Tetisheri

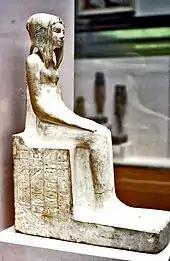
The formerly iconic statuette of Tetisheri, British Museum, now regarded as probably a forgery

Its discoverer, C. T. Currelly, believed the textual reference to a "pyramid" of Tetisheri to refer not to the building in which the stela was found, but rather to the more imposing pyramid associated with a large mortuary temple at its base discovered in 1900 by A. C. Mace. Based on recent discoveries, however, this view can no longer be maintained. The foundations of the structure, originally described by Currelly in 1903 as a "shrine" or "mastaba," was demonstrated in 2004 through the renewed excavations of the Oriental Institute, University of Chicago under the direction of S. Harvey to have actually formed the lowest courses of a brick pyramid, the last queen's pyramid to have been built in Egypt. Portions of the limestone pyramidion or capstone were discovered as well, demonstrating conclusively that this structure was pyramidal in form. Magnetic survey also revealed a brick enclosure some 70 by 90 meters in scale, a feature not detected by earlier archaeologists. These accordingly may now be identified as the features described in Ahmose's stela found within: a pyramid and an enclosure, built in the midst of Ahmose's own mortuary complex.